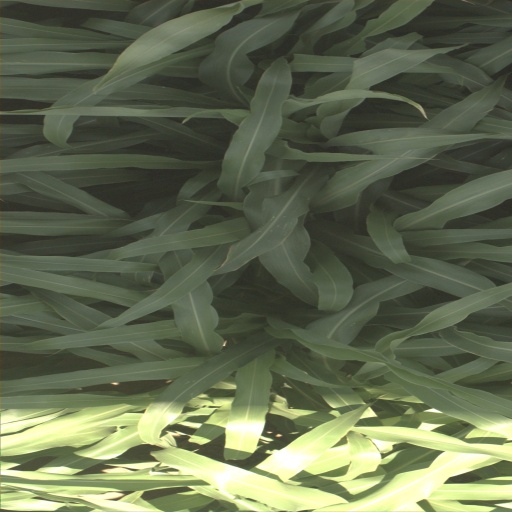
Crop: sorghum